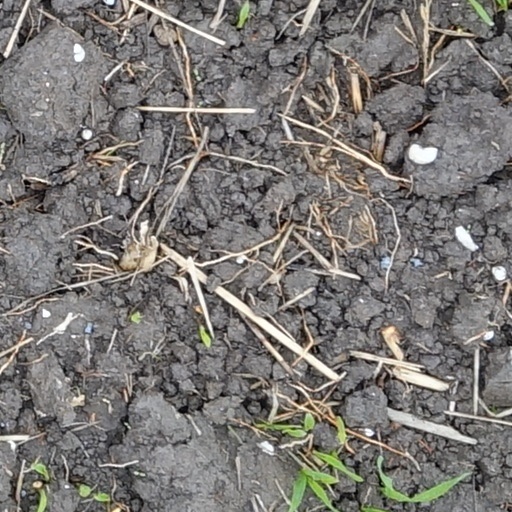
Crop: wheat